Siouxsie and the Banshees

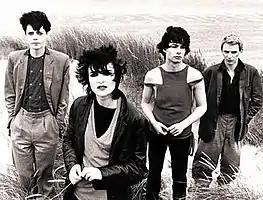
The band in 1979, left to right: Kenny Morris, Siouxsie Sioux, John McKay and Steven Severin

Siouxsie and the Banshees were a British rock band formed in London in 1976 by vocalist Siouxsie Sioux and bass guitarist Steven Severin. Post-punk pioneers, they were widely influential, both over their contemporaries and later acts. "The Times" called the group "one of the most audacious and uncompromising musical adventurers of the post-punk era".